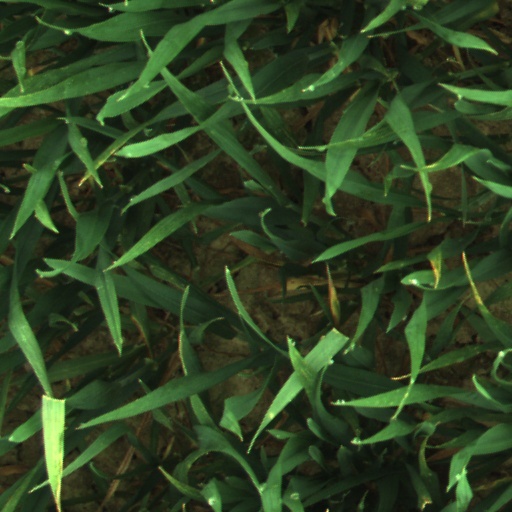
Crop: wheat